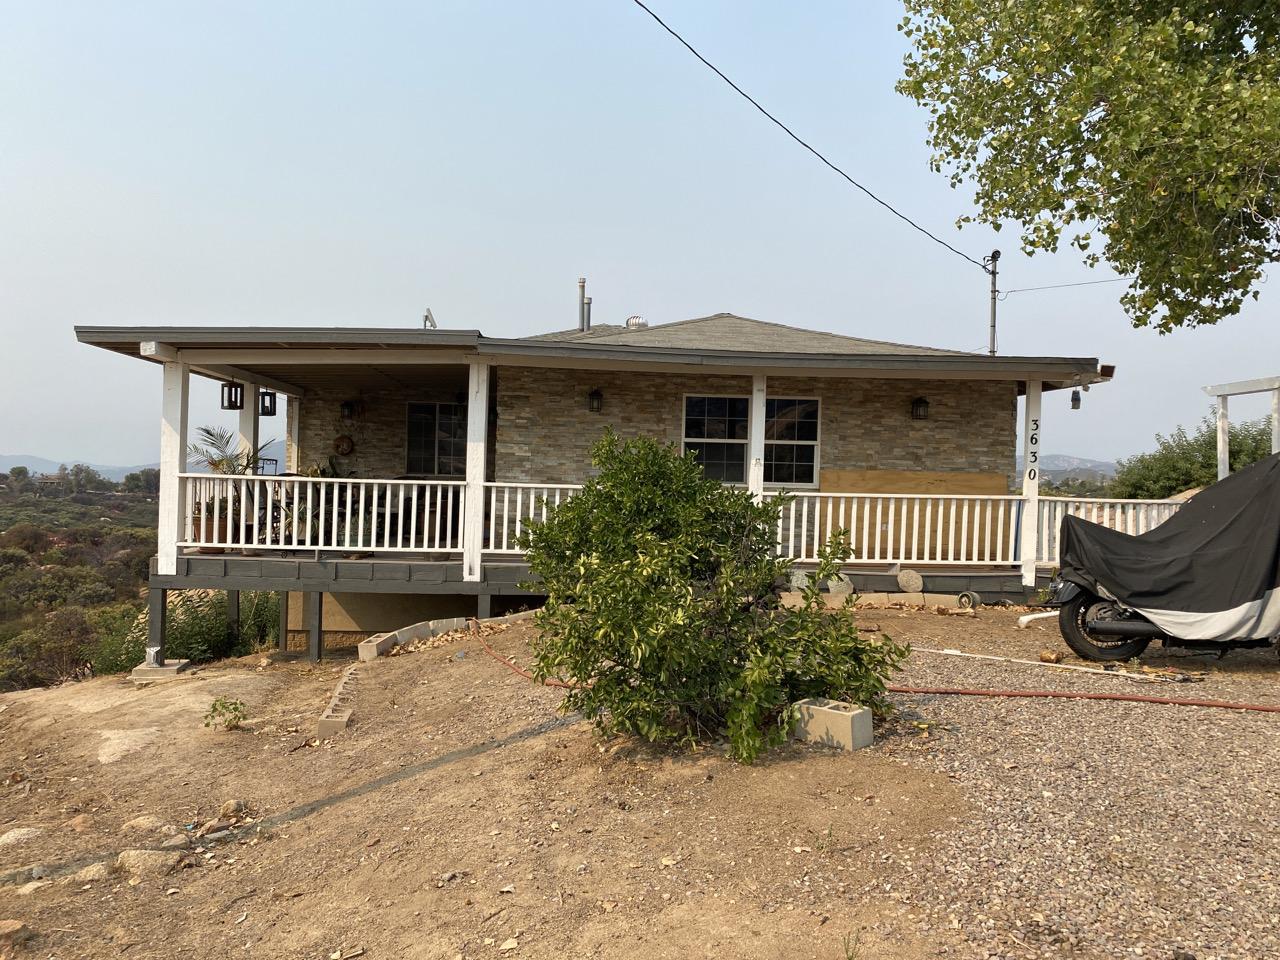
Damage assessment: no_damage